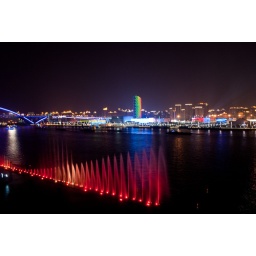
Overlooking the huangpu river in the Expo Culture building